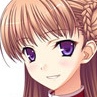
Portrait style: Anime Portrait